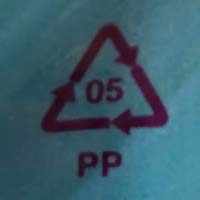
Plastic recycling code class: 5_polypropylene_PP